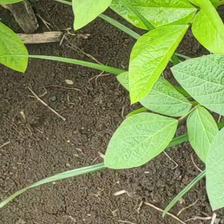
Weed species: Lavhala_(Cyperus_Rotundus)